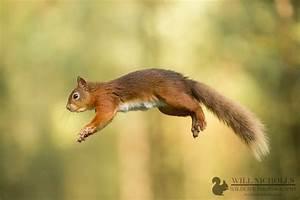
squirrel